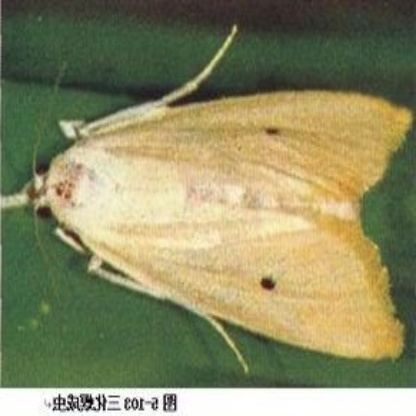
Nhãn: Sâu đục thân (Rice yellow stem borer)